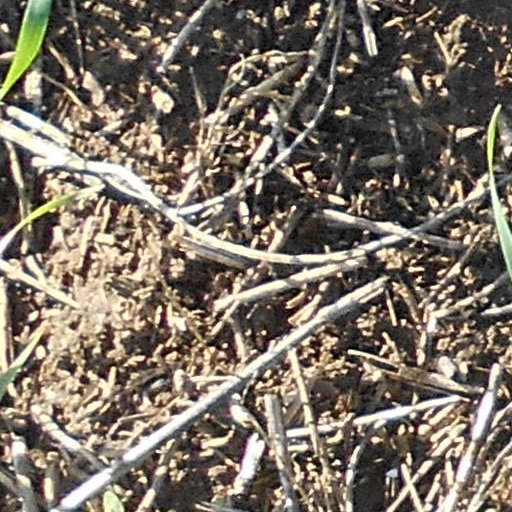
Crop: wheat